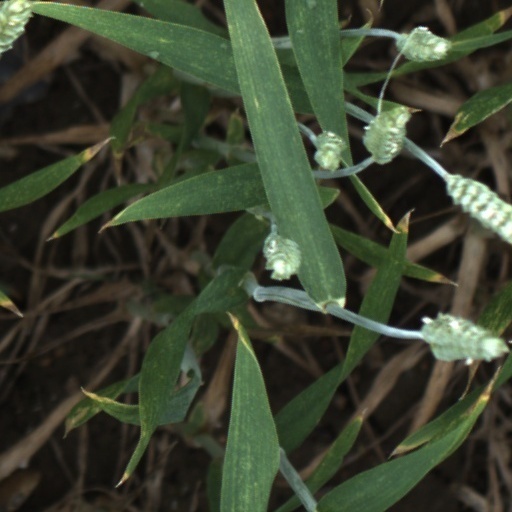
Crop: wheat